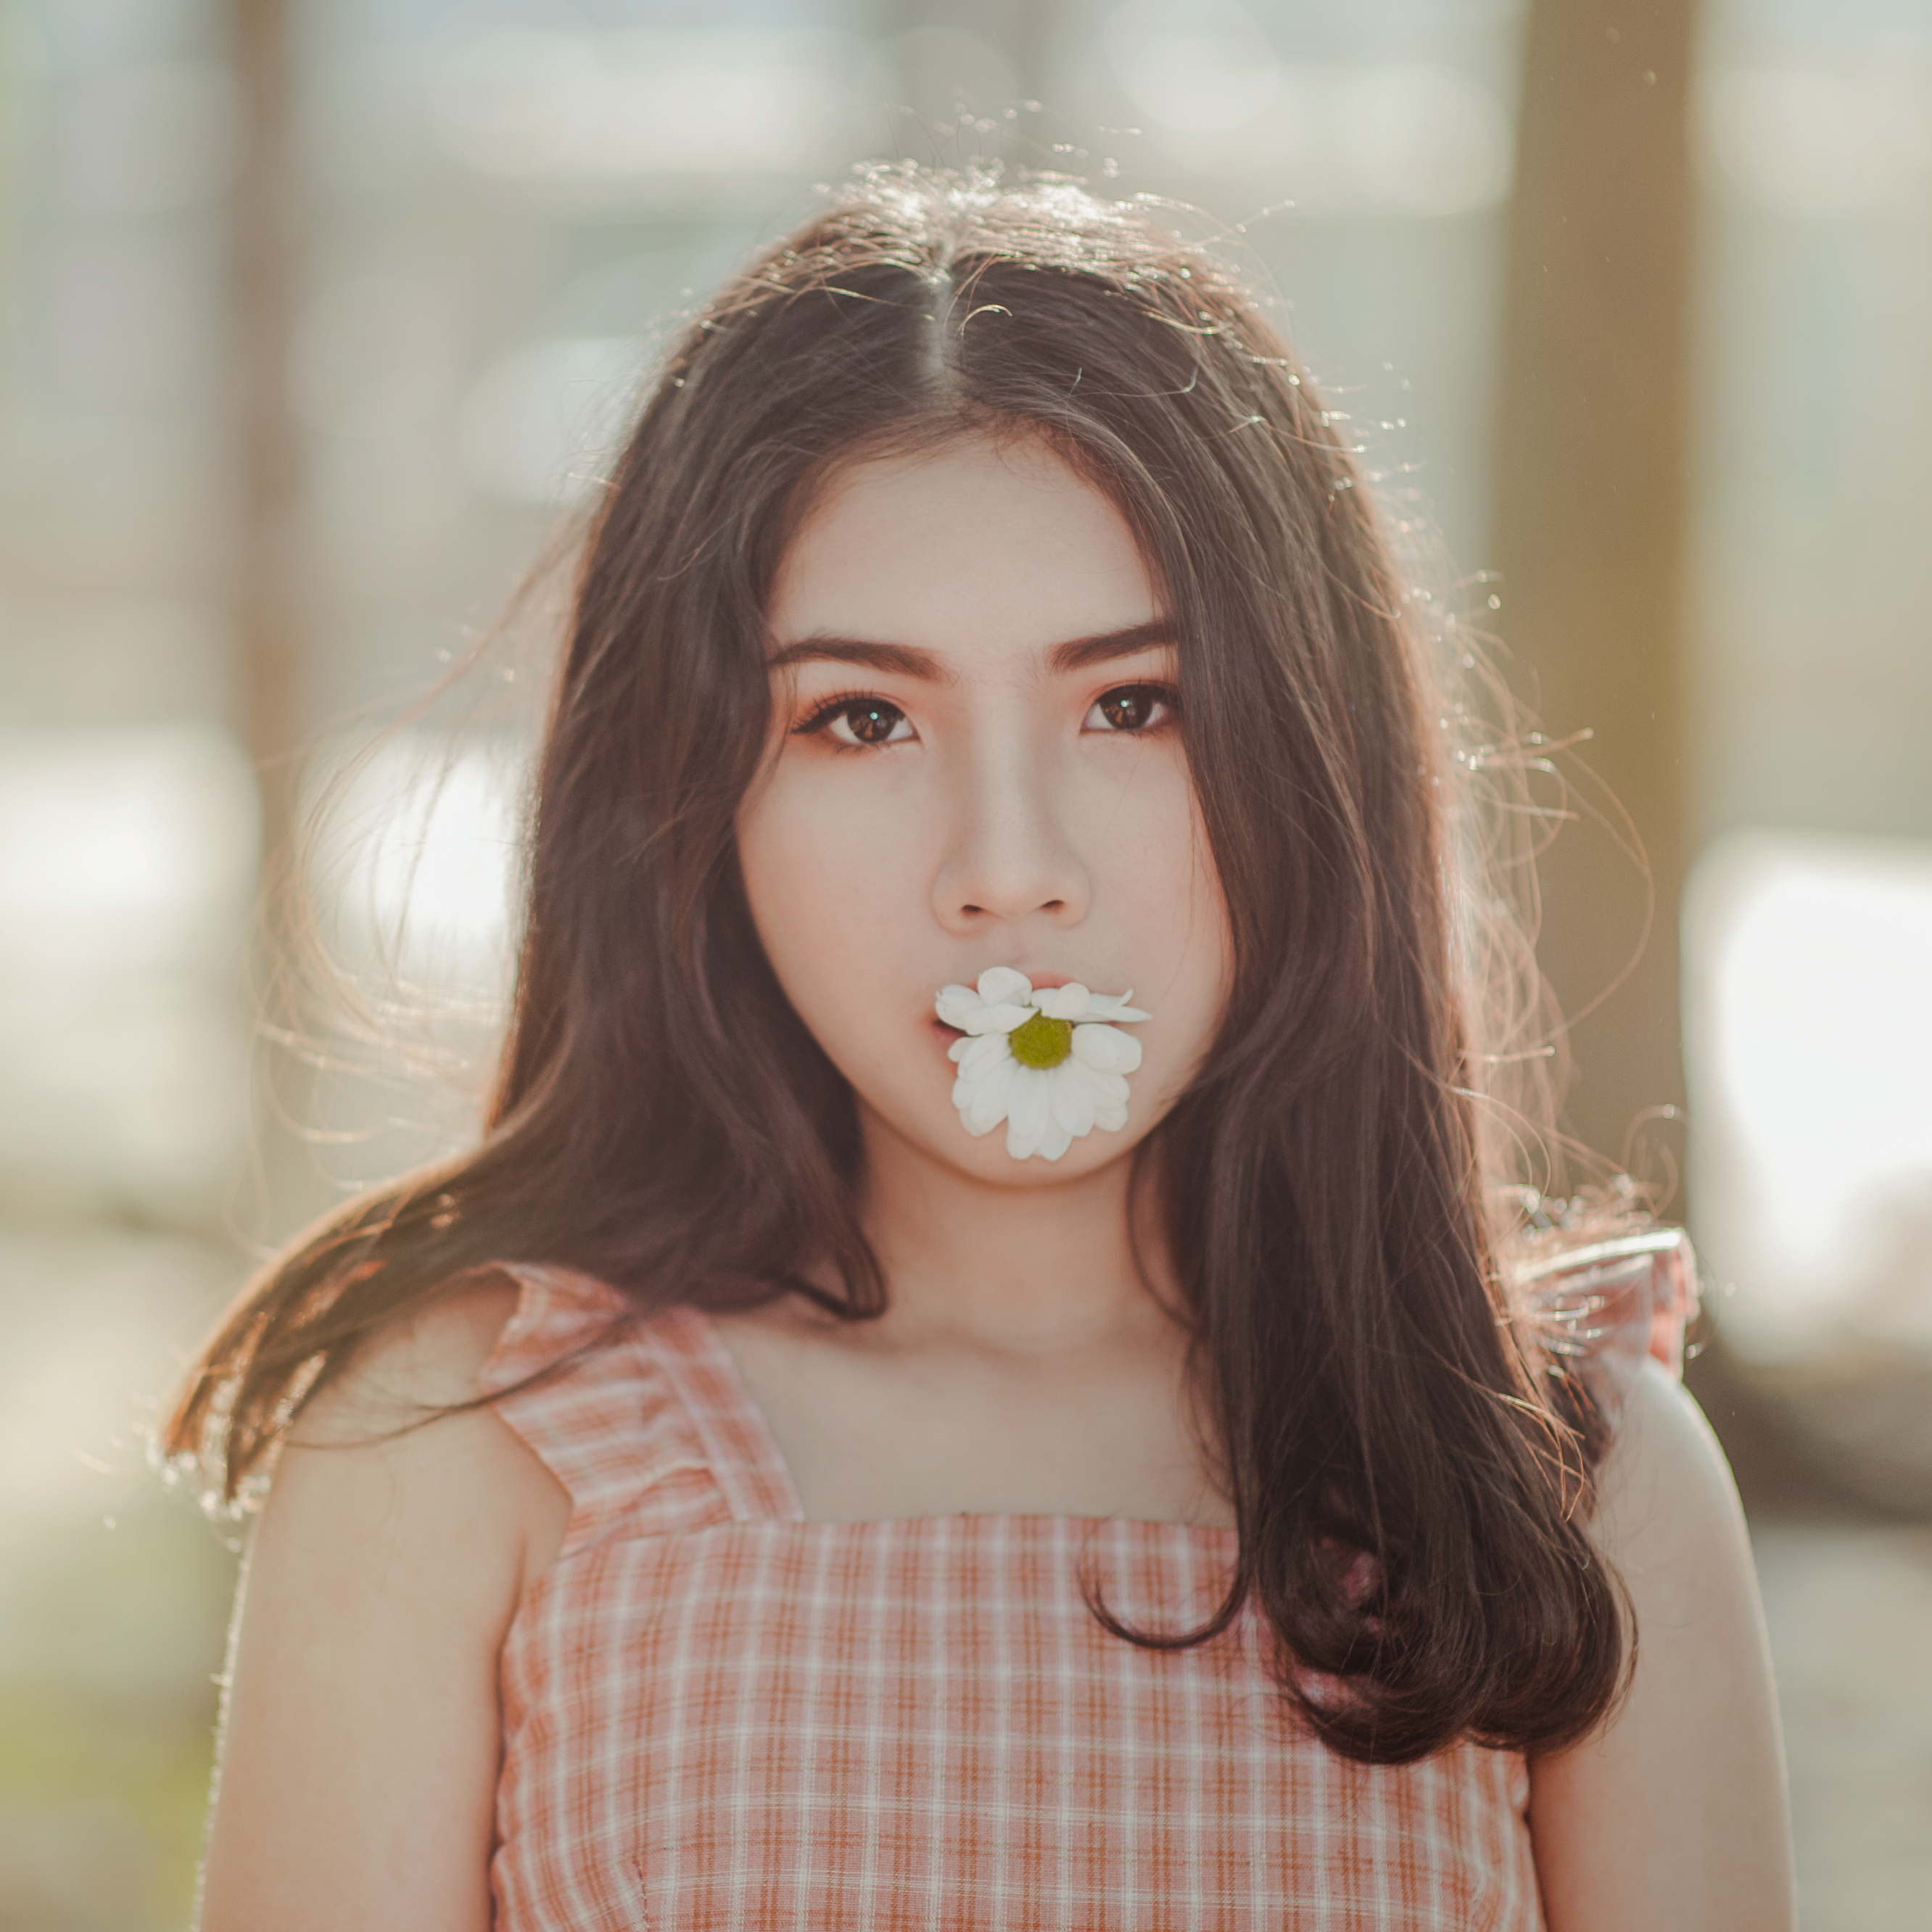
portrait, beautiful, art, color, vintage, pastel, girl, blend, retouch, happy, beauty, hairstyle, forehead, brown hair, long hair, lip, hair coloring, smile, eyelash, photo shoot